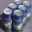
Label: can